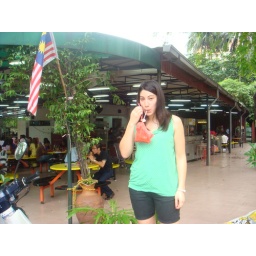
Moi at bottom of our old road having a drink in a bag - my fav thing.